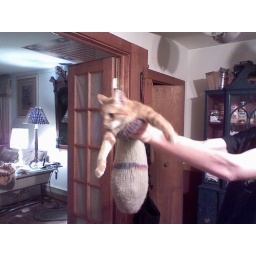
cat in hat